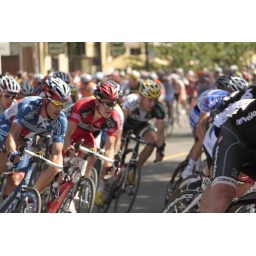
in red, white and blue